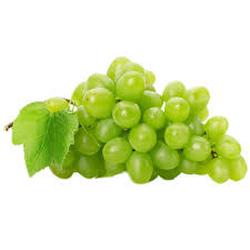
Label: Grapes